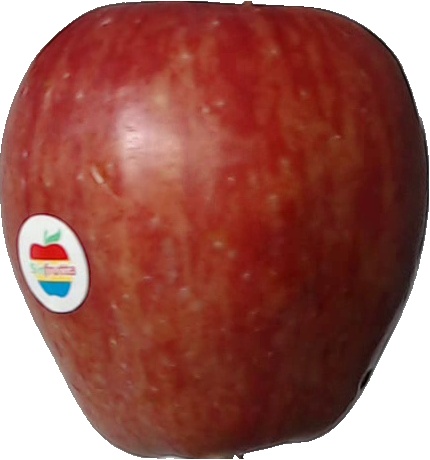
Label: apple_red_1